Ali Tayebnia

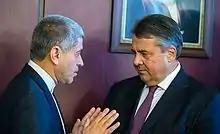
Tayebnia and German Vice Chancellor and Economic Minister Sigmar Gabriel in Tehran, 3 October 2016

Tayebnia is an academic and has served in various state education institutions delivering courses on economy and finance. He was a faculty member at his alma mater, the University of Tehran. His field of interest is public economics.